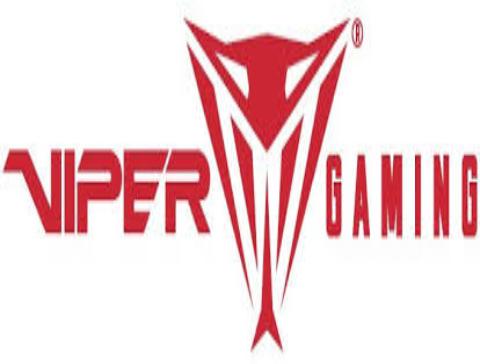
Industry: Transportation